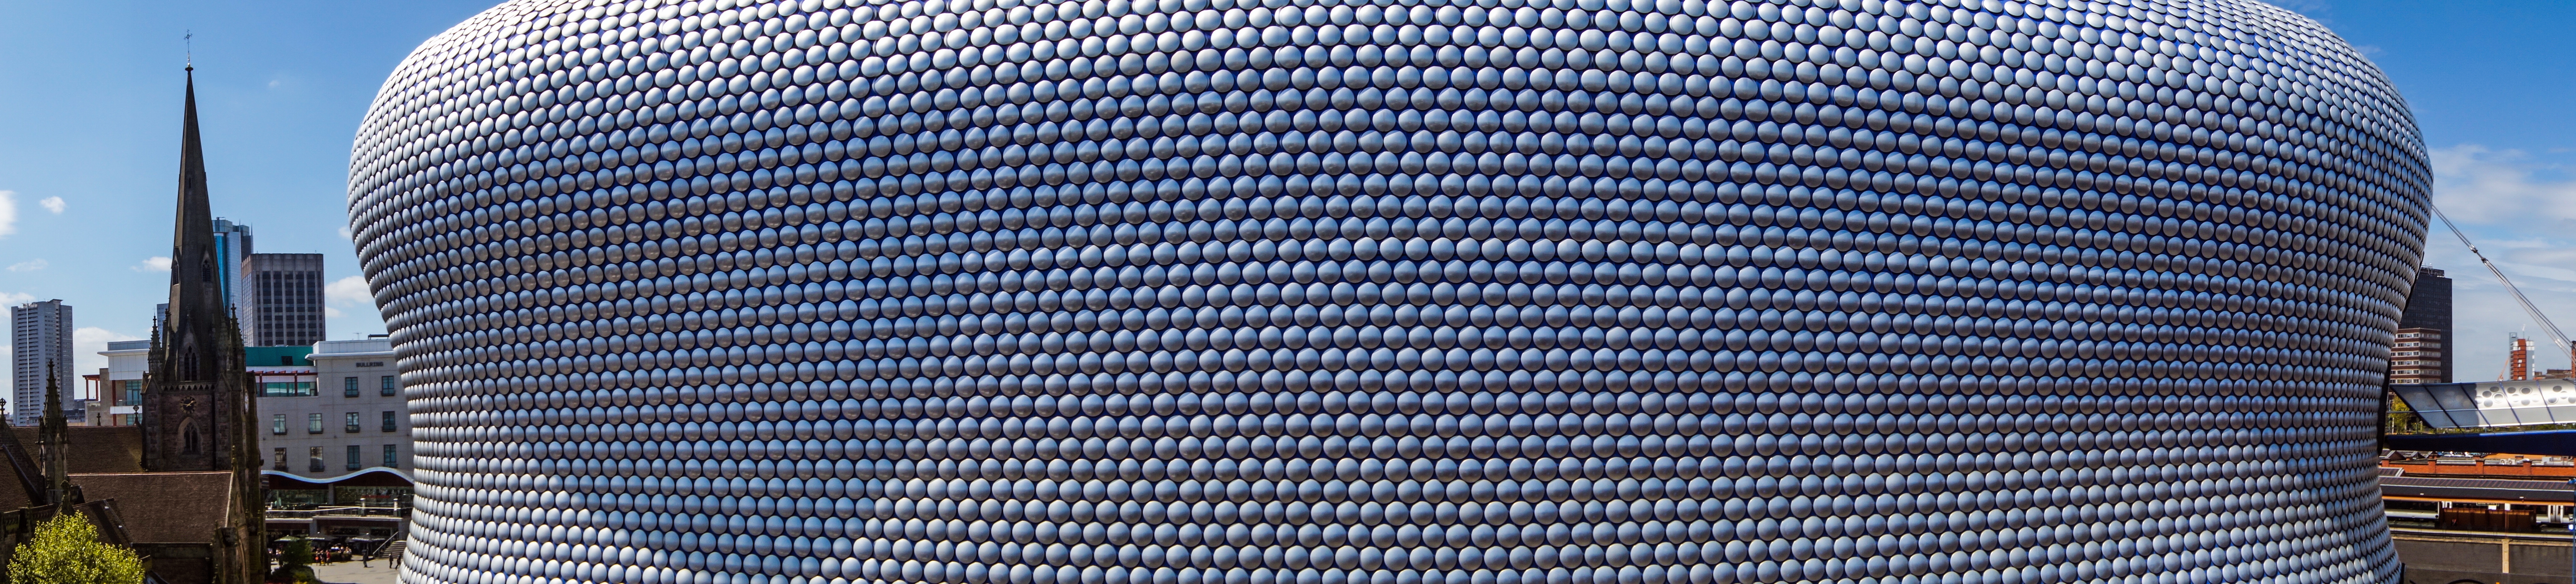
cloud, architecture, sky, ring, building, city, skyscraper, walkway, cityscape, downtown, tower, entrance, landmark, facade, church, modern, tower block, uk, england, bull, clouds, saint, center, centre, martins, birmingham, anglican, dome, headquarters, metropolis, selfridges